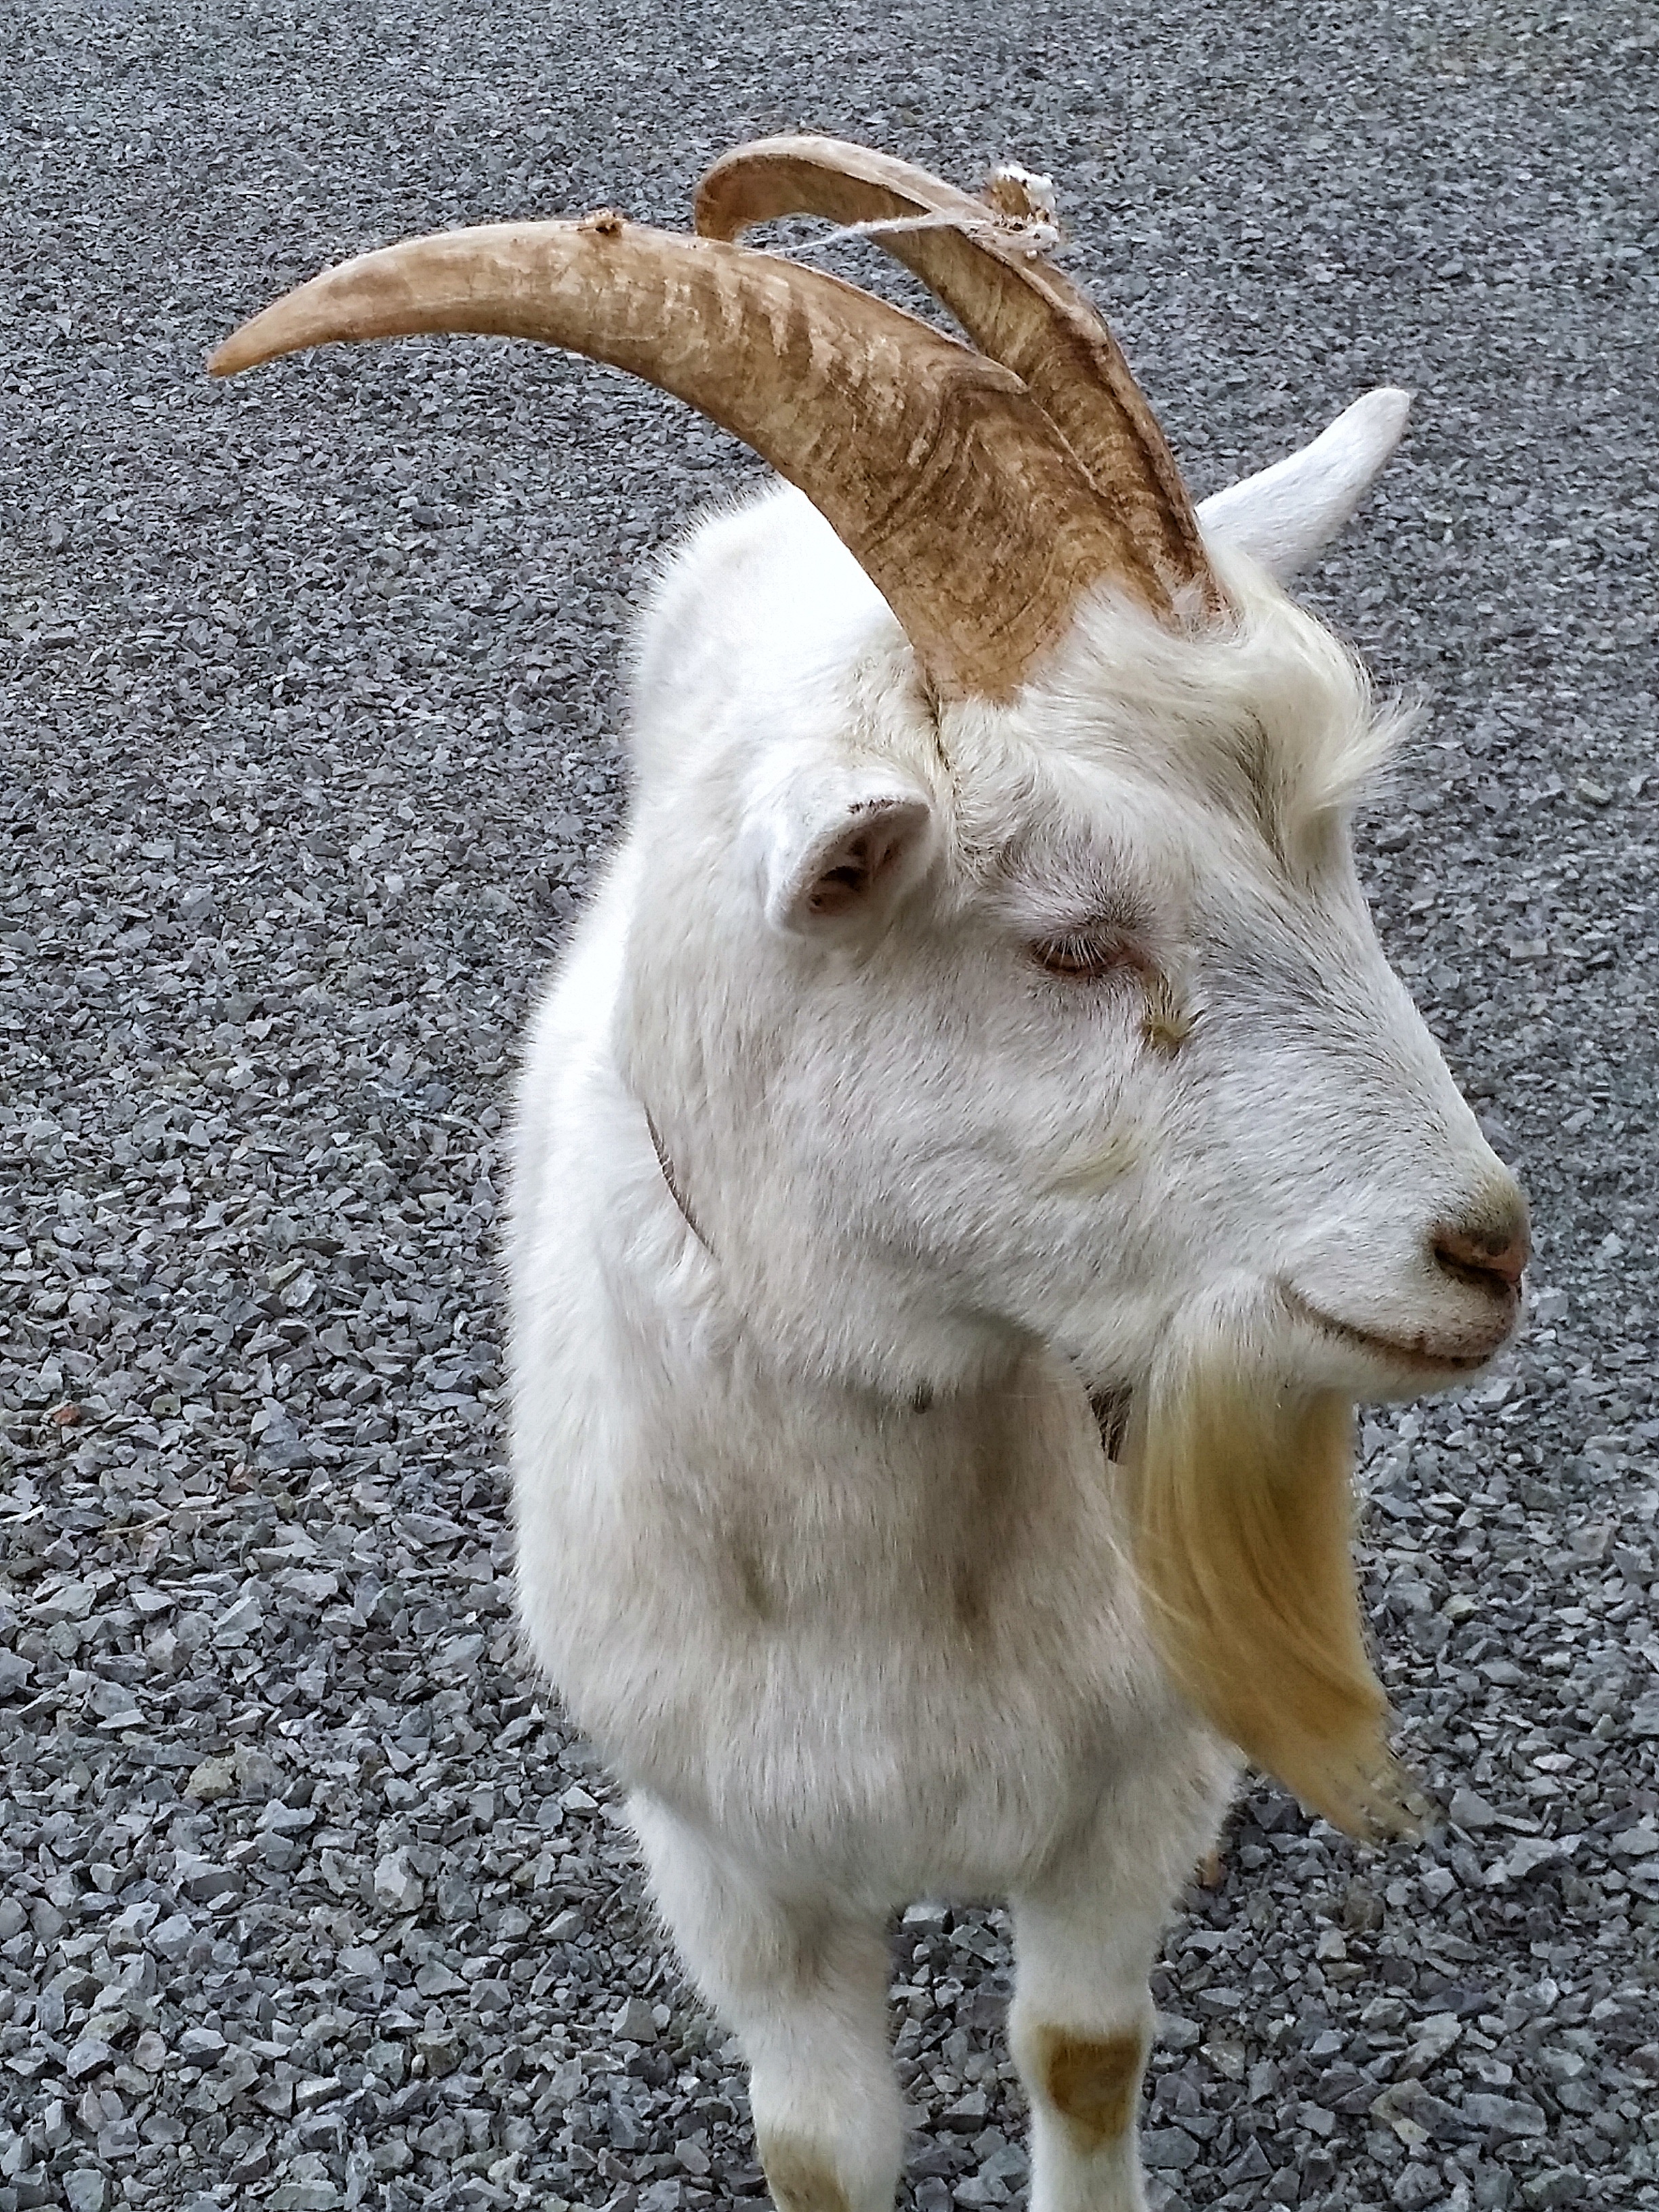
nature, white, farm, countryside, animal, goat, horn, rural, livestock, sheep, mammal, milk, fauna, mountain goat, close up, goats, furry, head, vertebrate, domestic, ram, horns, dairy, horned, cow goat family